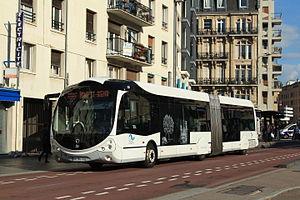
Cet article est une liste des stations du TEOR et du tramway de Rouen.
Le Transport est-ouest rouennais est un réseau de transport collectif circulant dans la ville de Rouen et son agglomération.
Rouen [ʁwɑ̃] est une commune du Nord-Ouest de la France traversée par la Seine. Préfecture du département de la Seine-Maritime, elle est le chef-lieu de la Normandie réunifiée après avoir été, jusqu'en 2015, celui de la Haute-Normandie.